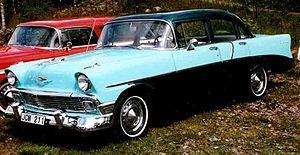
La Chevrolet Two-Ten était une berline de milieu de gamme produite par la marque Chevrolet de 1953 à 1957 pendant deux générations et remplacée en 1958 par la Biscayne. Elle fut la meilleure vente de Chevrolet entre 1953 et 1954 en faisant le lien entre l'austère 150 et la dispendieuse Bel Air. Dès son lancement en 1953, elle offrit un choix de carrosseries inconnu à l'époque: berline deux et quatre portes, berline deux portes sans montants et break quatre portes. Tous ces modèles n'étaient disponibles qu'en six cylindres Blue Flame avec boîte de vitesses manuelle trois rapports avec ou sans overdrive, ou avec une boîte de vitesses automatique Powerglide à deux rapports. Le contexte économique de ce milieu des années 1950 aux États-Unis fit que le public plébiscita la Bel Air, obligeant Chevrolet à reconsidérer la gamme 210 avec le renouvellement de 1955 en lui donnant accès à l'ensemble des options de cette dernière, jusqu'à proposer une version quatre portes sans montants ainsi que les nouveaux moteurs V8 Small Block Turbo-Fire. Chevrolet proposa même en option pour l'année 1957 la très décriée boîte de vitesses à variation continue Turboglide.